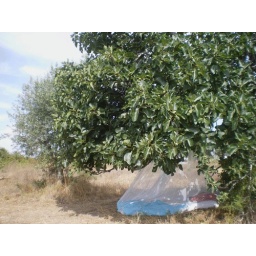
our wonderful bed under the fig tree